Space Oddity

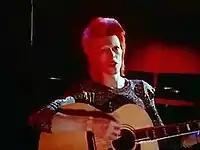
Bowie in the 1972 music video for the song. His performance reflected his disinterest in the video.

Philips released "David Bowie" in the UK on 14 November 1969, with "Space Oddity" as the opening track. According to the biographer Christopher Sandford, despite the commercial success of "Space Oddity", the remainder of the album bears little resemblance to it, resulting in its commercial failure on its initial release, selling just over 5,000 copies by March 1970. In mid-December 1969, Philips requested a new version of "Space Oddity" with Italian lyrics after learning that one had already been recorded in Italy. Pitt thought the idea was "ridiculous" and said, "it was explained to us that 'Space Oddity' could not be translated into Italian in a way that the Italians could understand". The Italian version was recorded on 20 December at Morgan Studios with the accent coach and producer Claudio Fabi producing and lyrics translated by the Italian lyricist Mogol. This version, titled "Ragazzo solo, ragazza sola", was released as a single in Italy in 1970 and failed to chart.